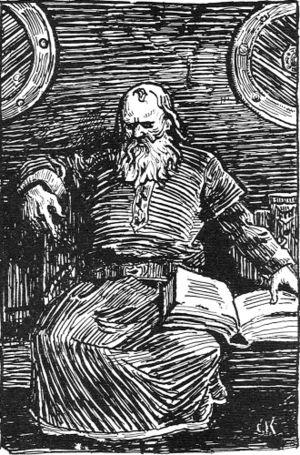
Snorri Sturluson /ˈsn̥ɔrɪ ˈstʰʏrtl̥ʏsɔn/ est un homme politique, diplomate, historien et poète islandais. Il est le principal écrivain scandinave du Moyen Âge. Auteur de nombreuses sagas et de récits mythologiques, son œuvre constitue une source essentielle pour la connaissance de la mythologie nordique.
Peder Claussøn Friis, né le 1ᵉʳ avril 1545 à Egersund et mort le 15 octobre 1614 à Valle, est un pasteur, historien, traducteur et topographe norvégien.
L'Íslendingabók est une œuvre littéraire islandaise du XIIᵉ siècle, écrite par Ari Þorgilsson, prêtre et historien. Son ouvrage traite du début de l'histoire de l'Islande, de la colonisation au début du XIIᵉ siècle. D'un style prosaïque et extrêmement concis, le texte est écrit en langue vernaculaire, le vieux norrois.